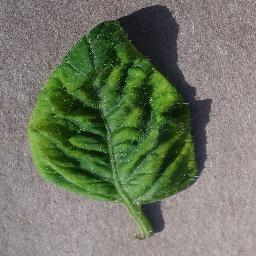
Label: Tomato___Tomato_Yellow_Leaf_Curl_Virus